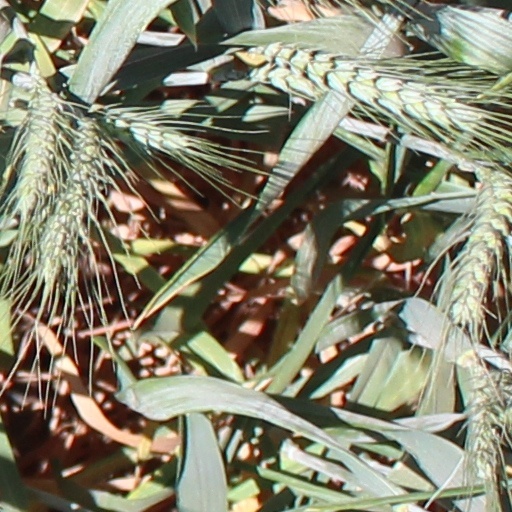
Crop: wheat